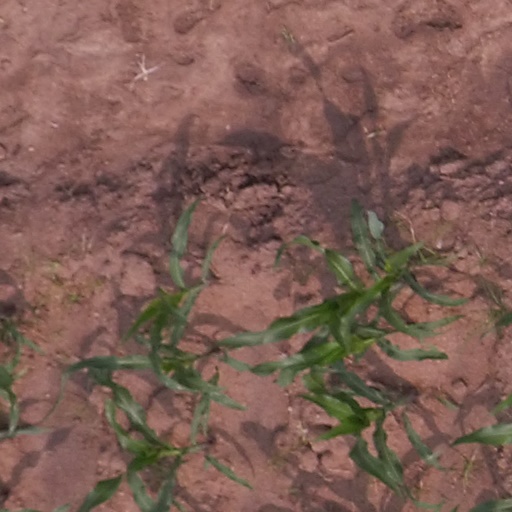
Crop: maize; corn